Wilhelm Rapp

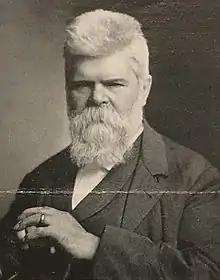

Wilhelm Georg Rapp (1827–1907) was a Jewish German American journalist, abolitionist, and newspaper editor. He was born in Lindau, Bavaria, but grew up in Baden. As a student at University of Tübingen Rapp participated in the German revolution of 1848, and was imprisoned for a year for his activities. Upon his release Rapp lived in Switzerland, where he taught school before emigrating to the United States in 1852.